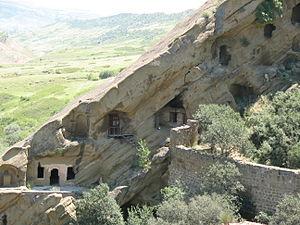
Le monastère de David Garedja est un monastère chrétien fondé au VIᵉ siècle, en partie rupestre, situé à la frontière entre l'Azerbaïdjan et la Géorgie. Il est inscrit au patrimoine mondial de l'UNESCO.